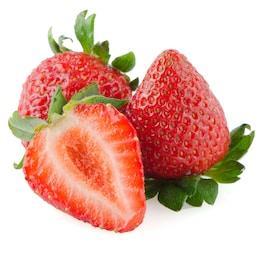
Label: Strawberry